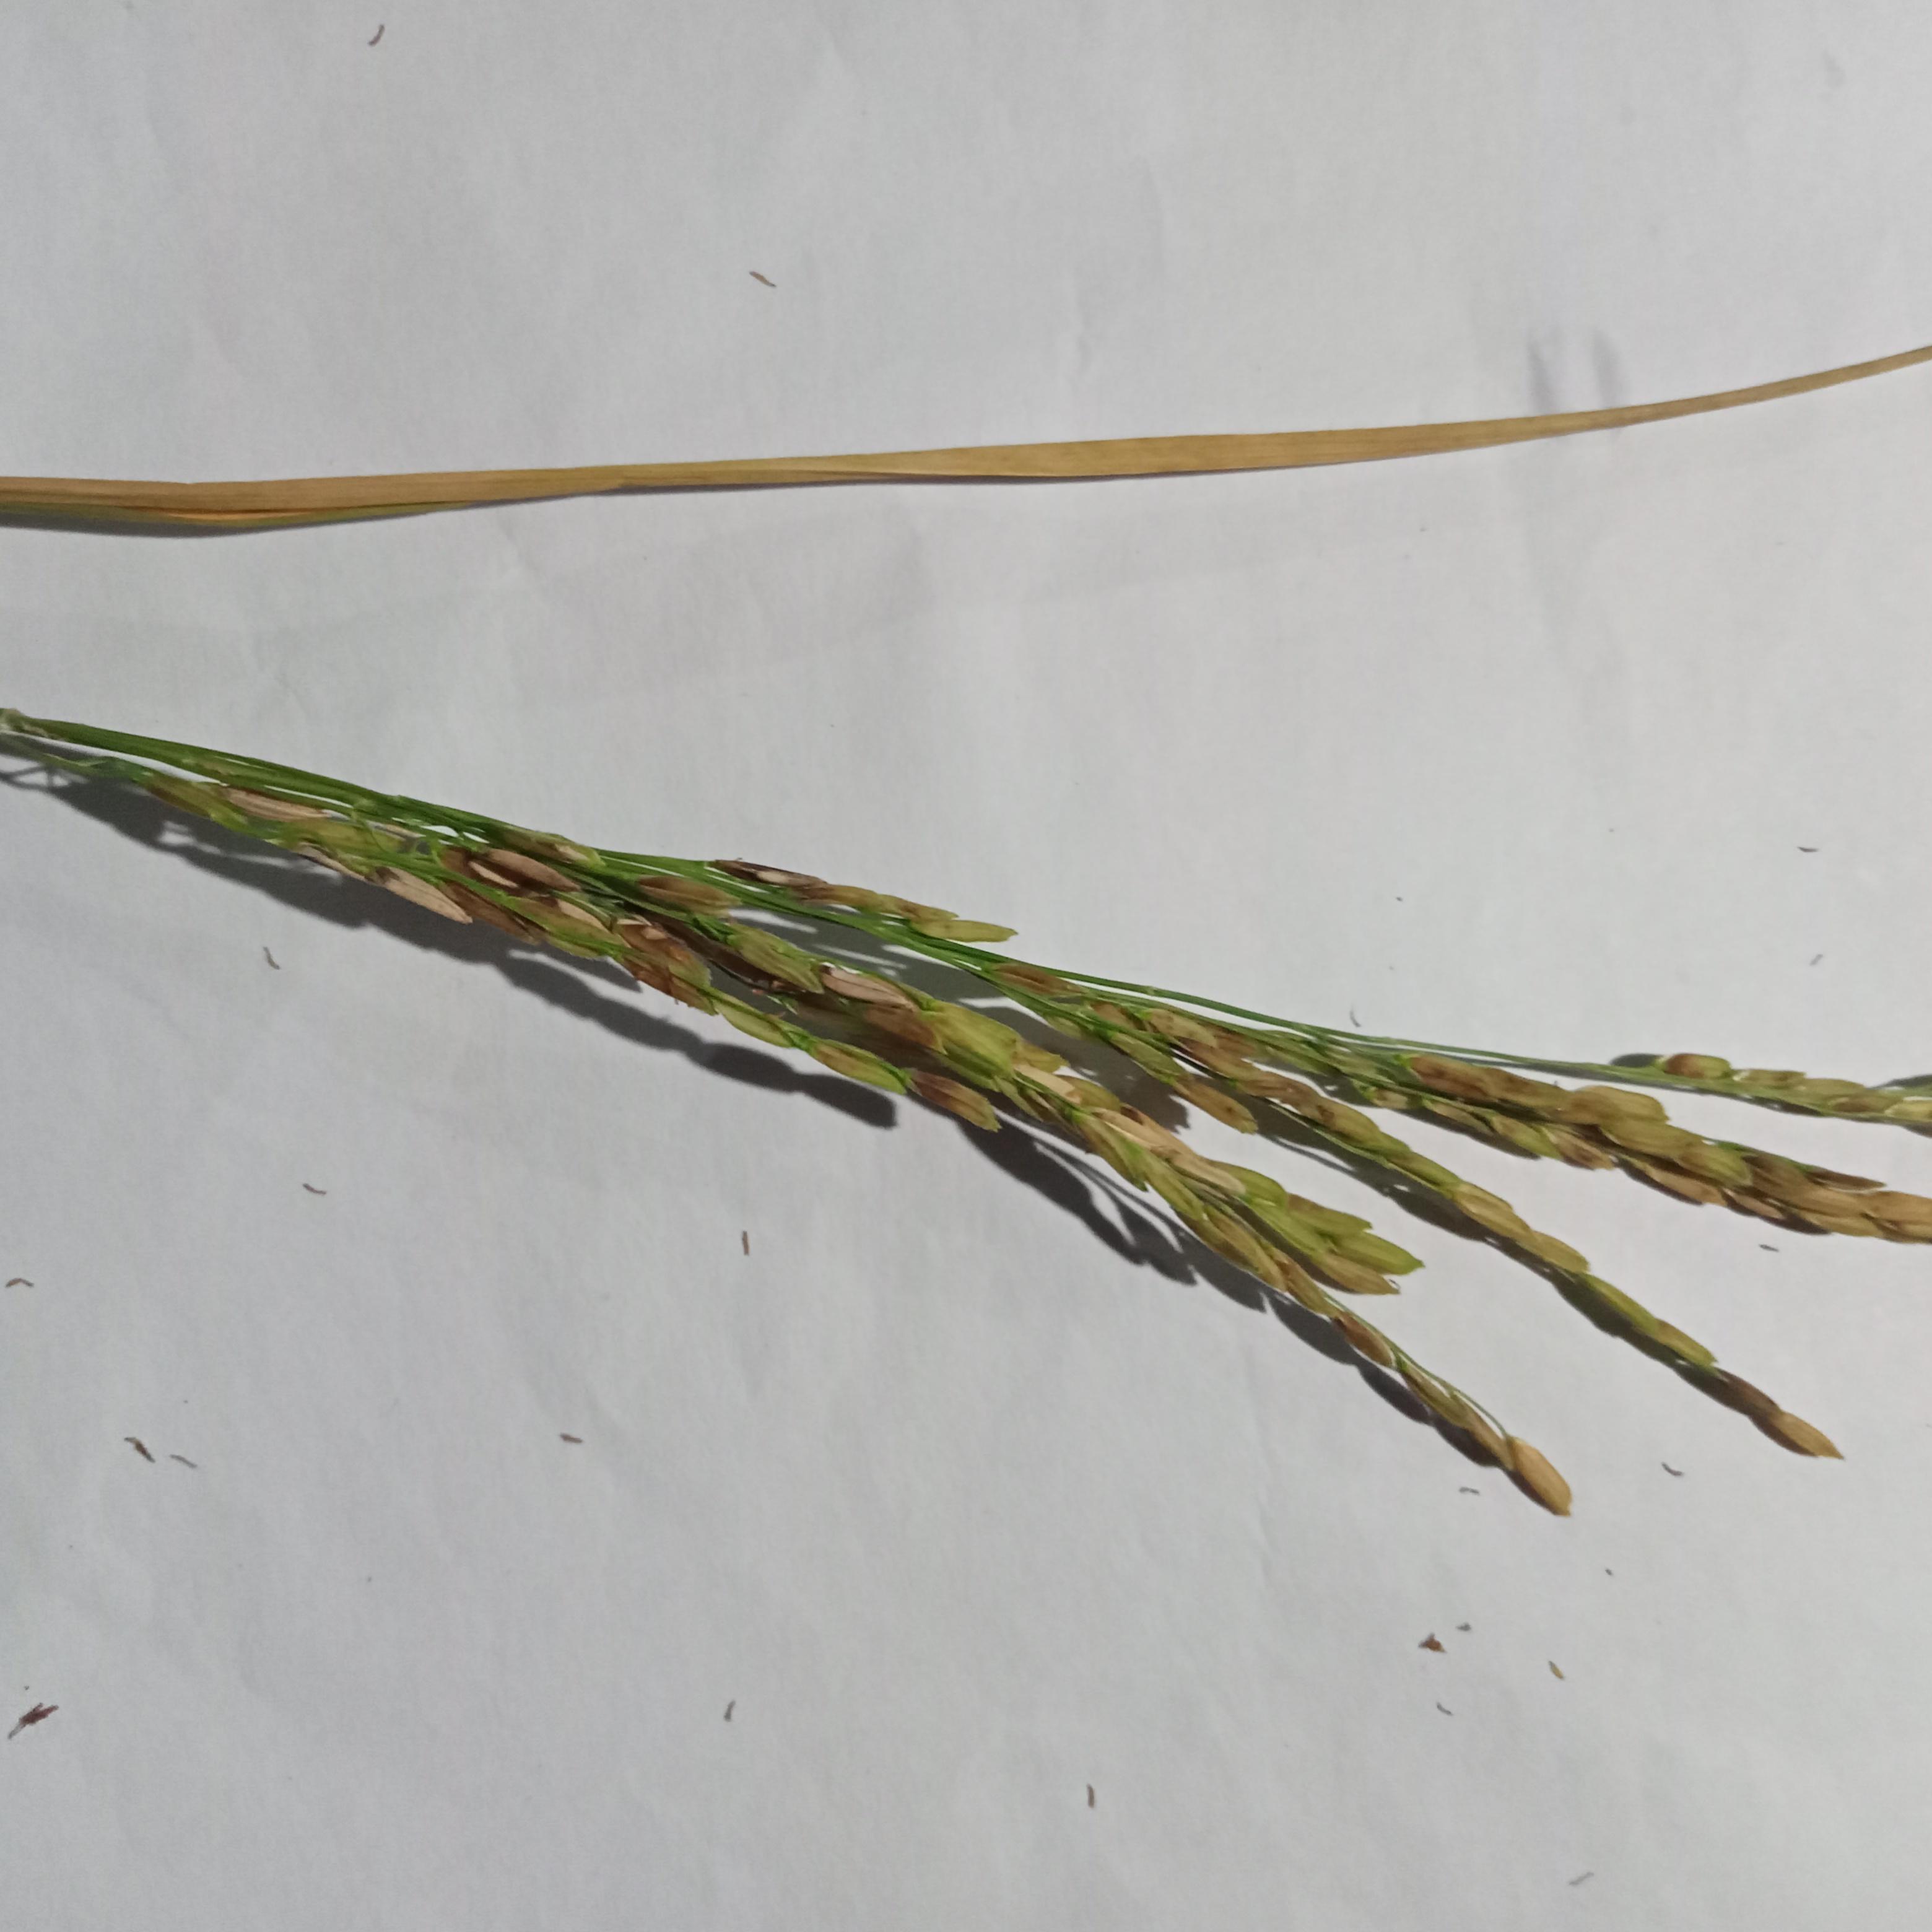
Label: Rice___Neck_Blast